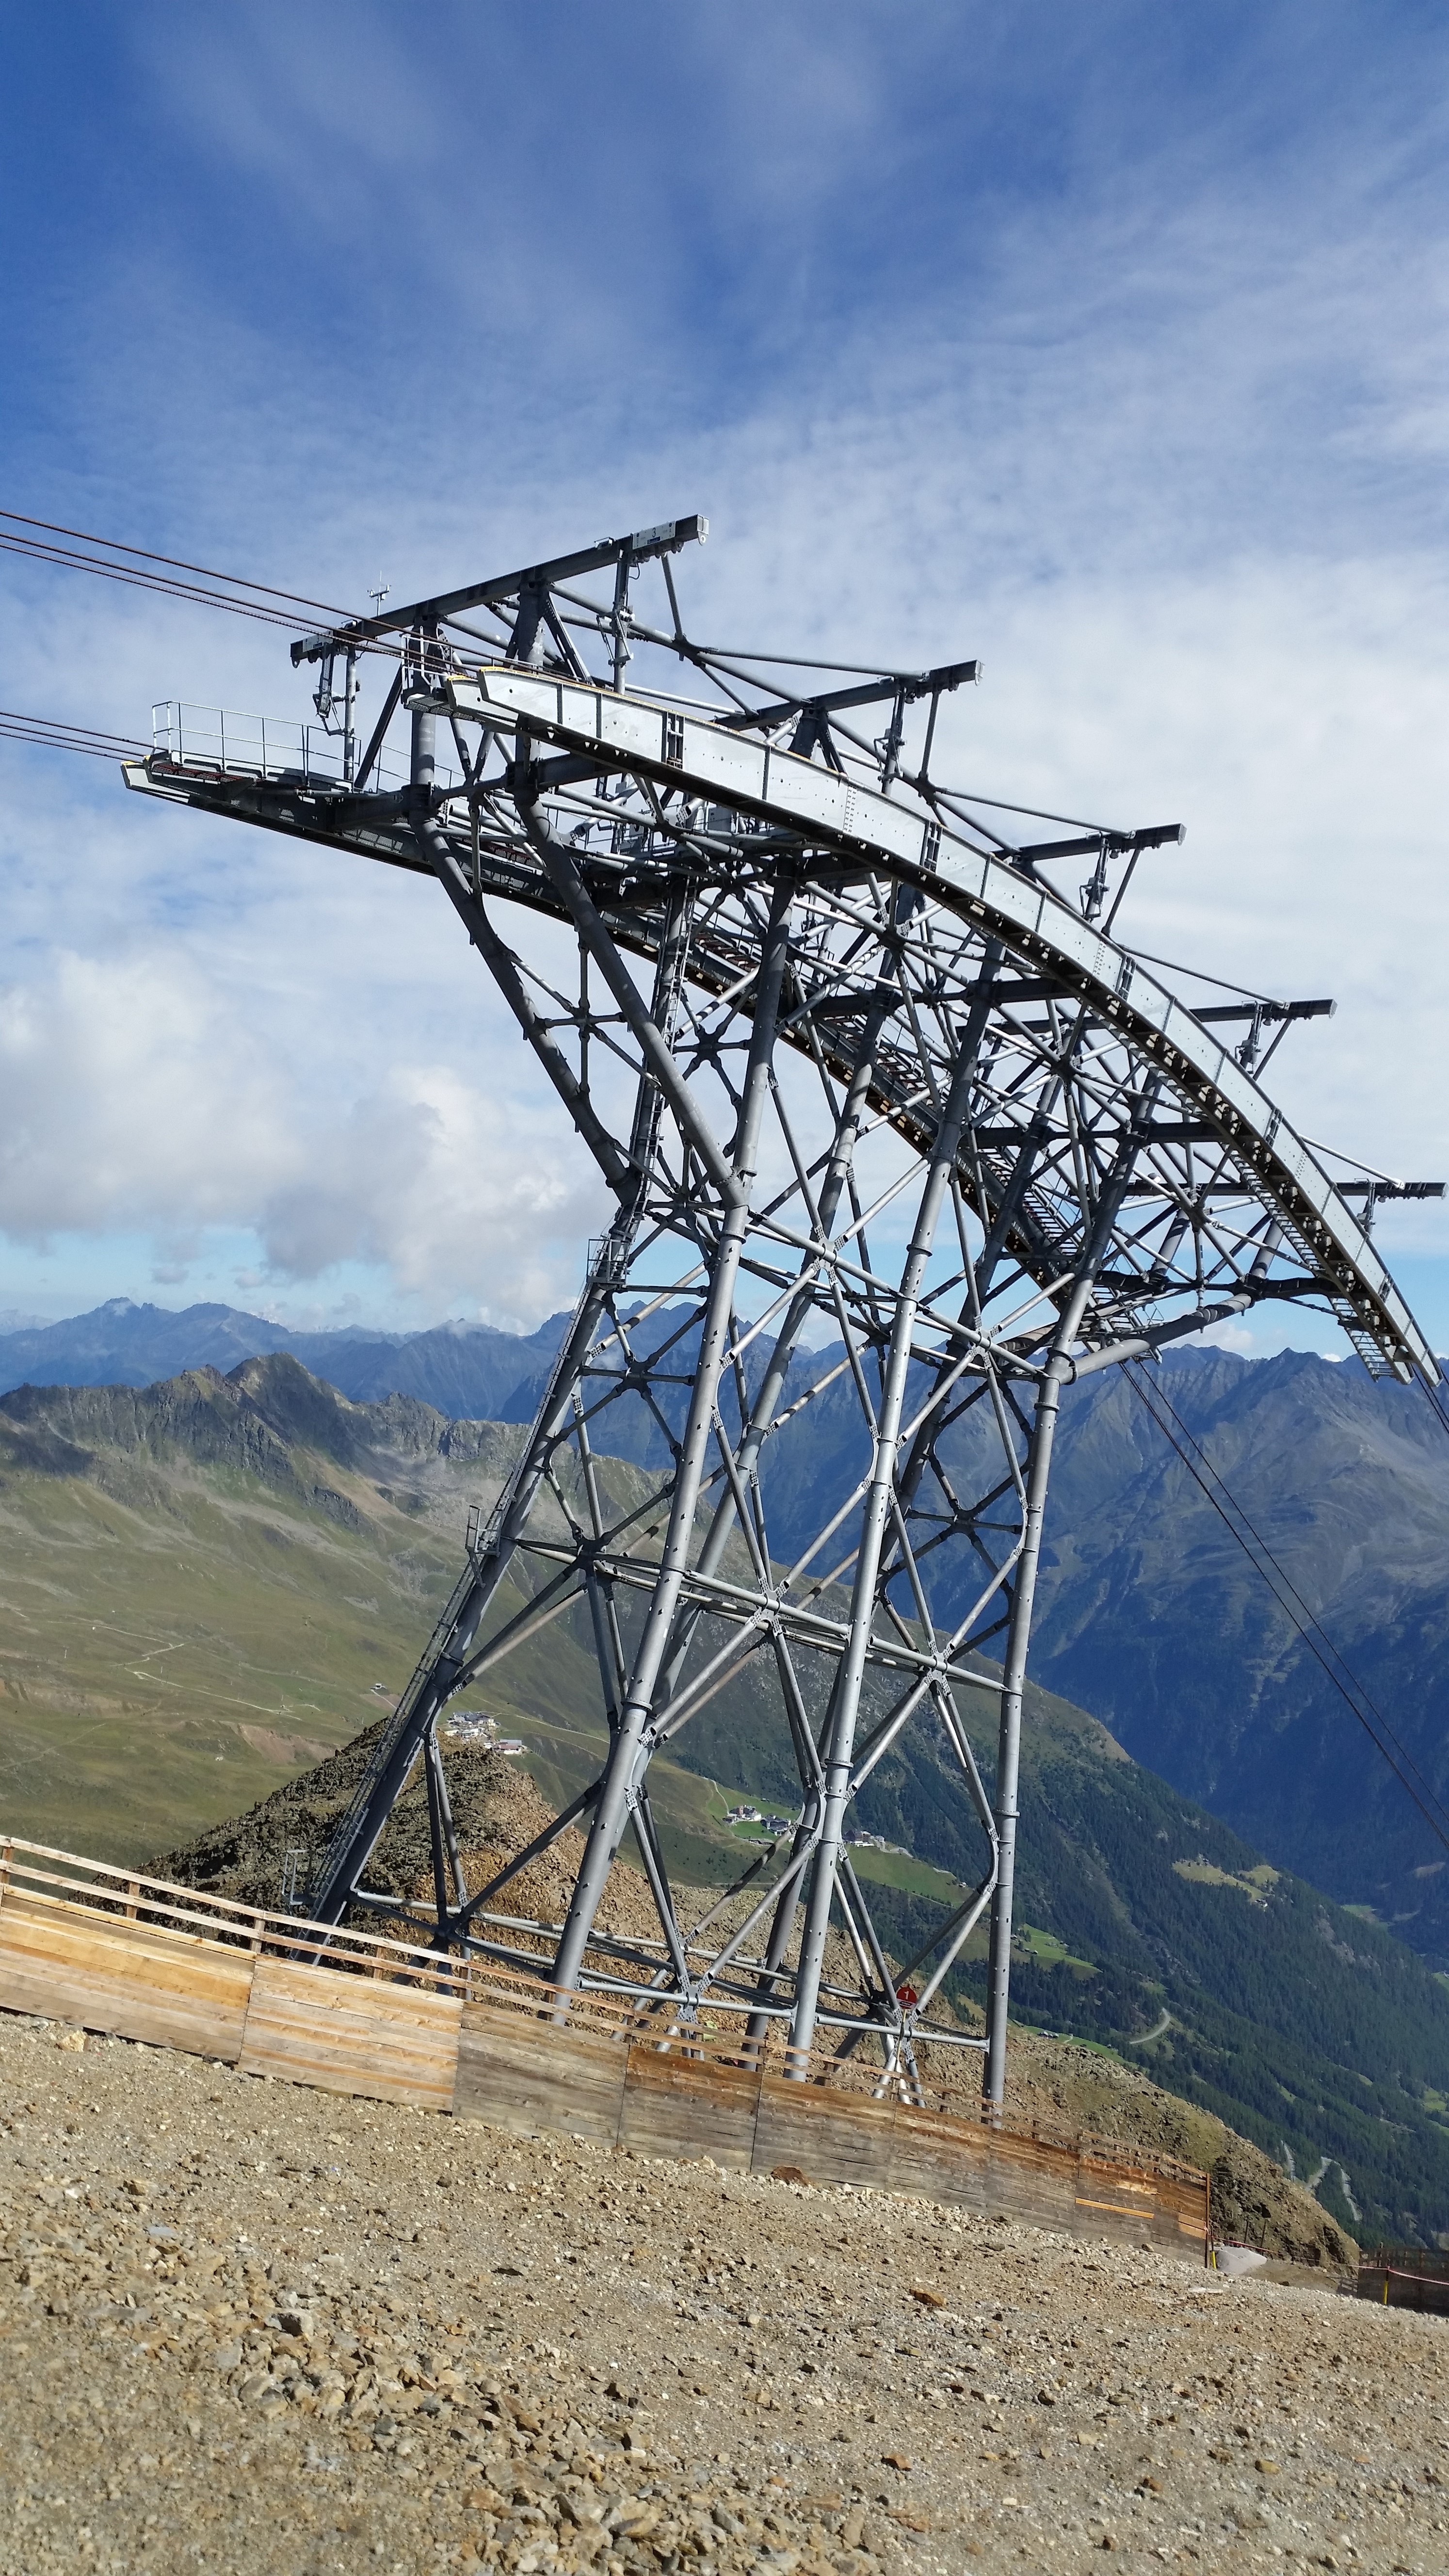
mountain, wind, tower, mast, holiday, electricity, cable car, summit, austria, mountains, tyrol, transmission tower, s lden, outdoor structure, overhead power line, gaislachkogl